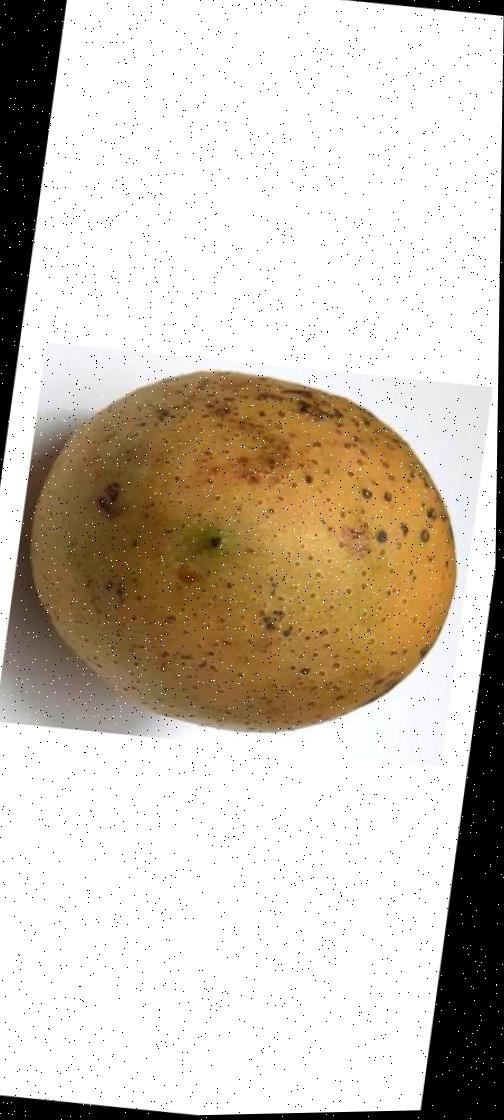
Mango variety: Gourmoti